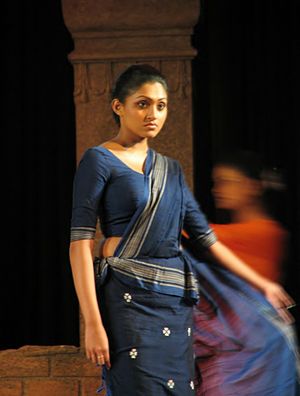
Singalesere
Singalesisk pige i Osaria
Singalesere er en den største folkeslag i Sri Lanka, med mere end 15 millioner mennesker. De taler singalesisk, og er indvandret til Sri Lanka fra Indien, formentlig omkring 550 f.Kr.